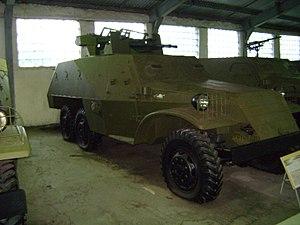
Le BTR-152, également connu sous le nom de BTR 140 est un véhicule de transport de troupes, conçu en Union soviétique, au lendemain de la Seconde Guerre mondiale. Son design est inspiré par le Half-Track White M3 américain que l'URSS a reçu en masse avec l'accord Lend-Lease et le Hanomag SdKfz 251 allemand.